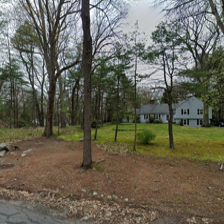
Label: streetView